Kuroda Kiyotaka

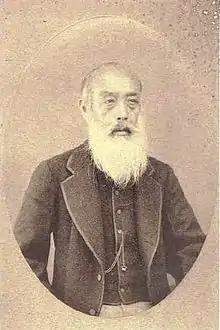
Marquess Kuroda Nagahiro of Fukuoka Domain. Kuroda Kiyotaka received supports from Fukuoka Domain which later proved their critical roles in Kuroda's political career.

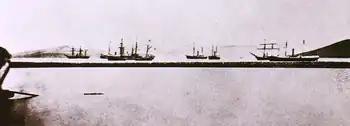
The embassy of Kuroda Kiyotaka, in Pusan, on its way to Ganghwa Island (江華島), Korea, 16 January 1876. There were 2 warships (and 3 troop transports of the Imperial Japanese Navy, and one liner for the embassy led by Kuroda.

Under the new Meiji government, Kuroda in 1870 became a pioneer-diplomat to Sakhalin, then known in Japanese as Karafuto and claimed by both Japan and the Russian Empire. Terrified of Russia's push eastward, Kuroda returned to Tokyo and advocated quick development and settlement of Japan's northern frontier.